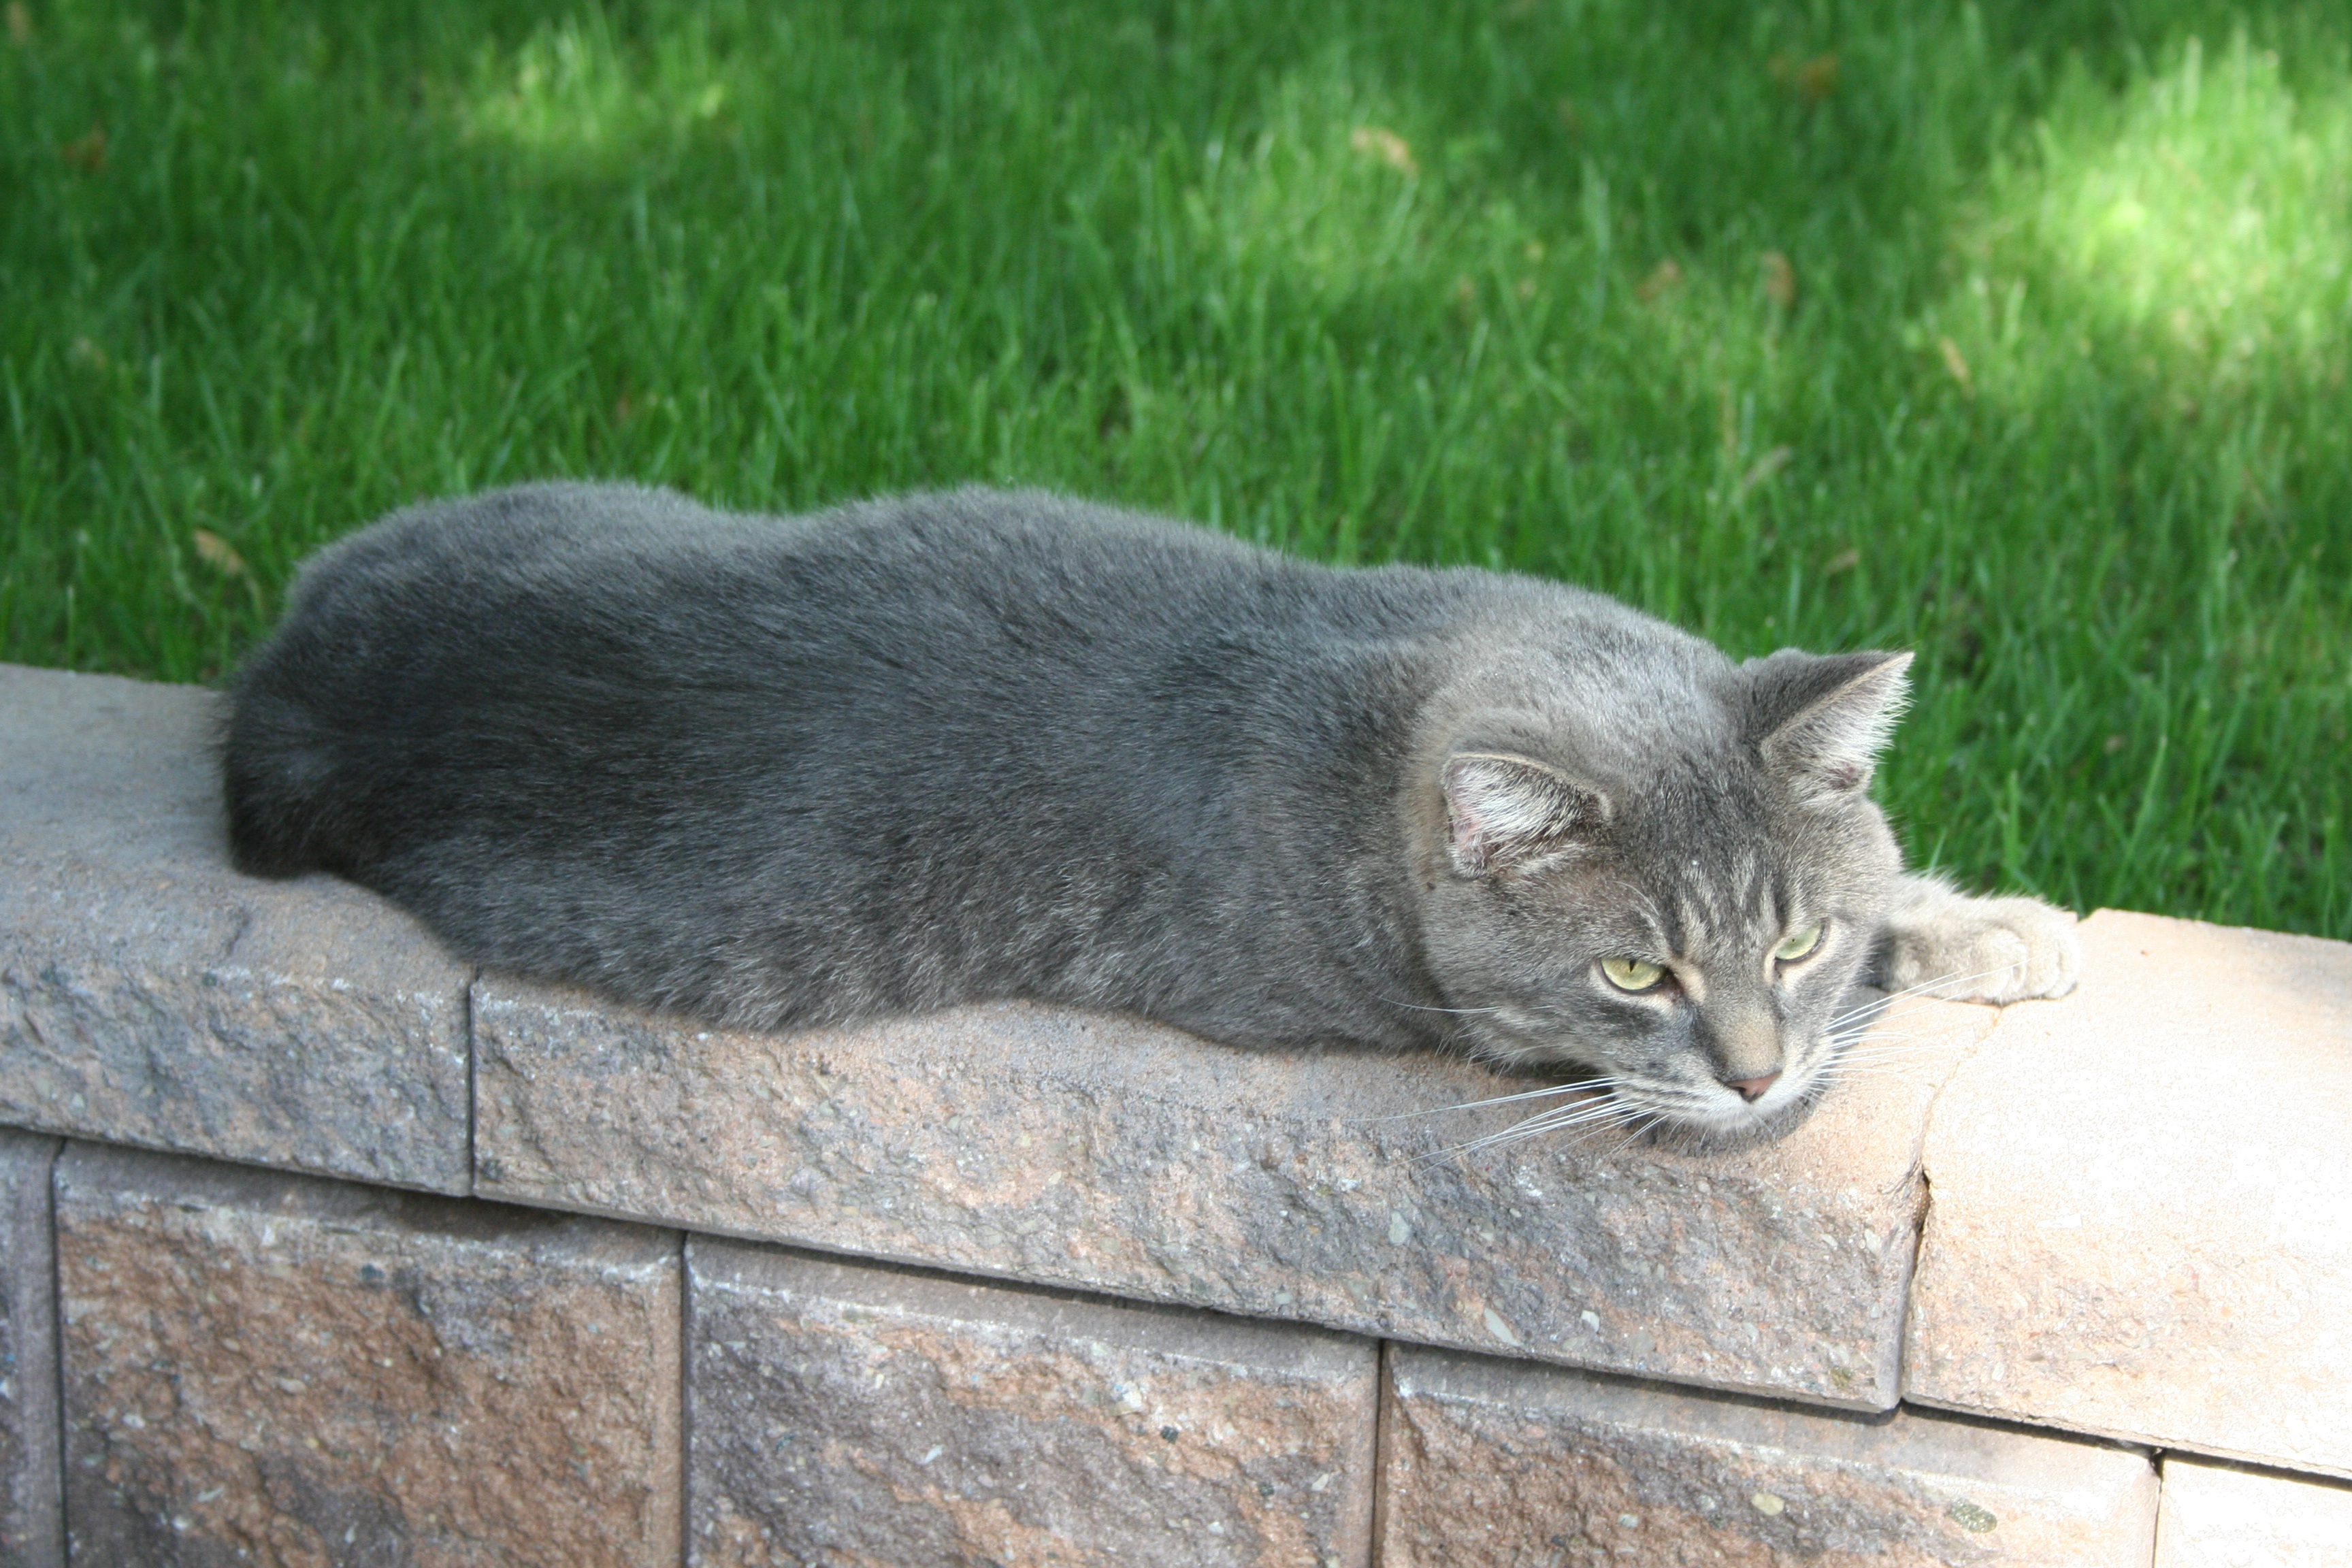
animal, pet, kitten, cat, feline, mammal, fauna, whiskers, grey, vertebrate, domestic, domestic cat, house cat, manx, chartreux, wild cat, small to medium sized cats, cat like mammal, domestic short haired cat, manks, tailless cat